Harry Enfield

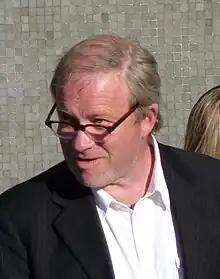
Enfield in 2009

In 2000, Enfield appeared in his first leading film role playing Kevin alongside Kathy Burke, who played the character's (male) friend Perry—roles originally created for Enfield's television series—in "Kevin & Perry Go Large" (2000). The film charted the pair's attempt to become professional DJs by travelling to the nightclubs of Ibiza and pestering their idol, the DJ Eyeball Paul, played by Rhys Ifans, while gaining love and losing their virginity. Enfield also appeared as King George VI in "" (2004), a satire on Hollywood's tendency to change elements of history. In 2012, he starred with Simon Callow in the film "Acts of Gordfrey".